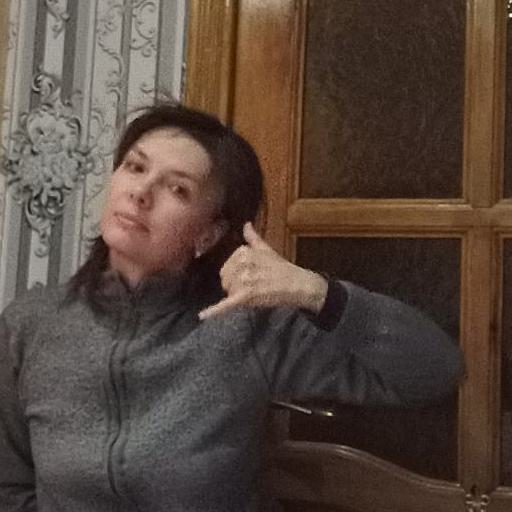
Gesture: call